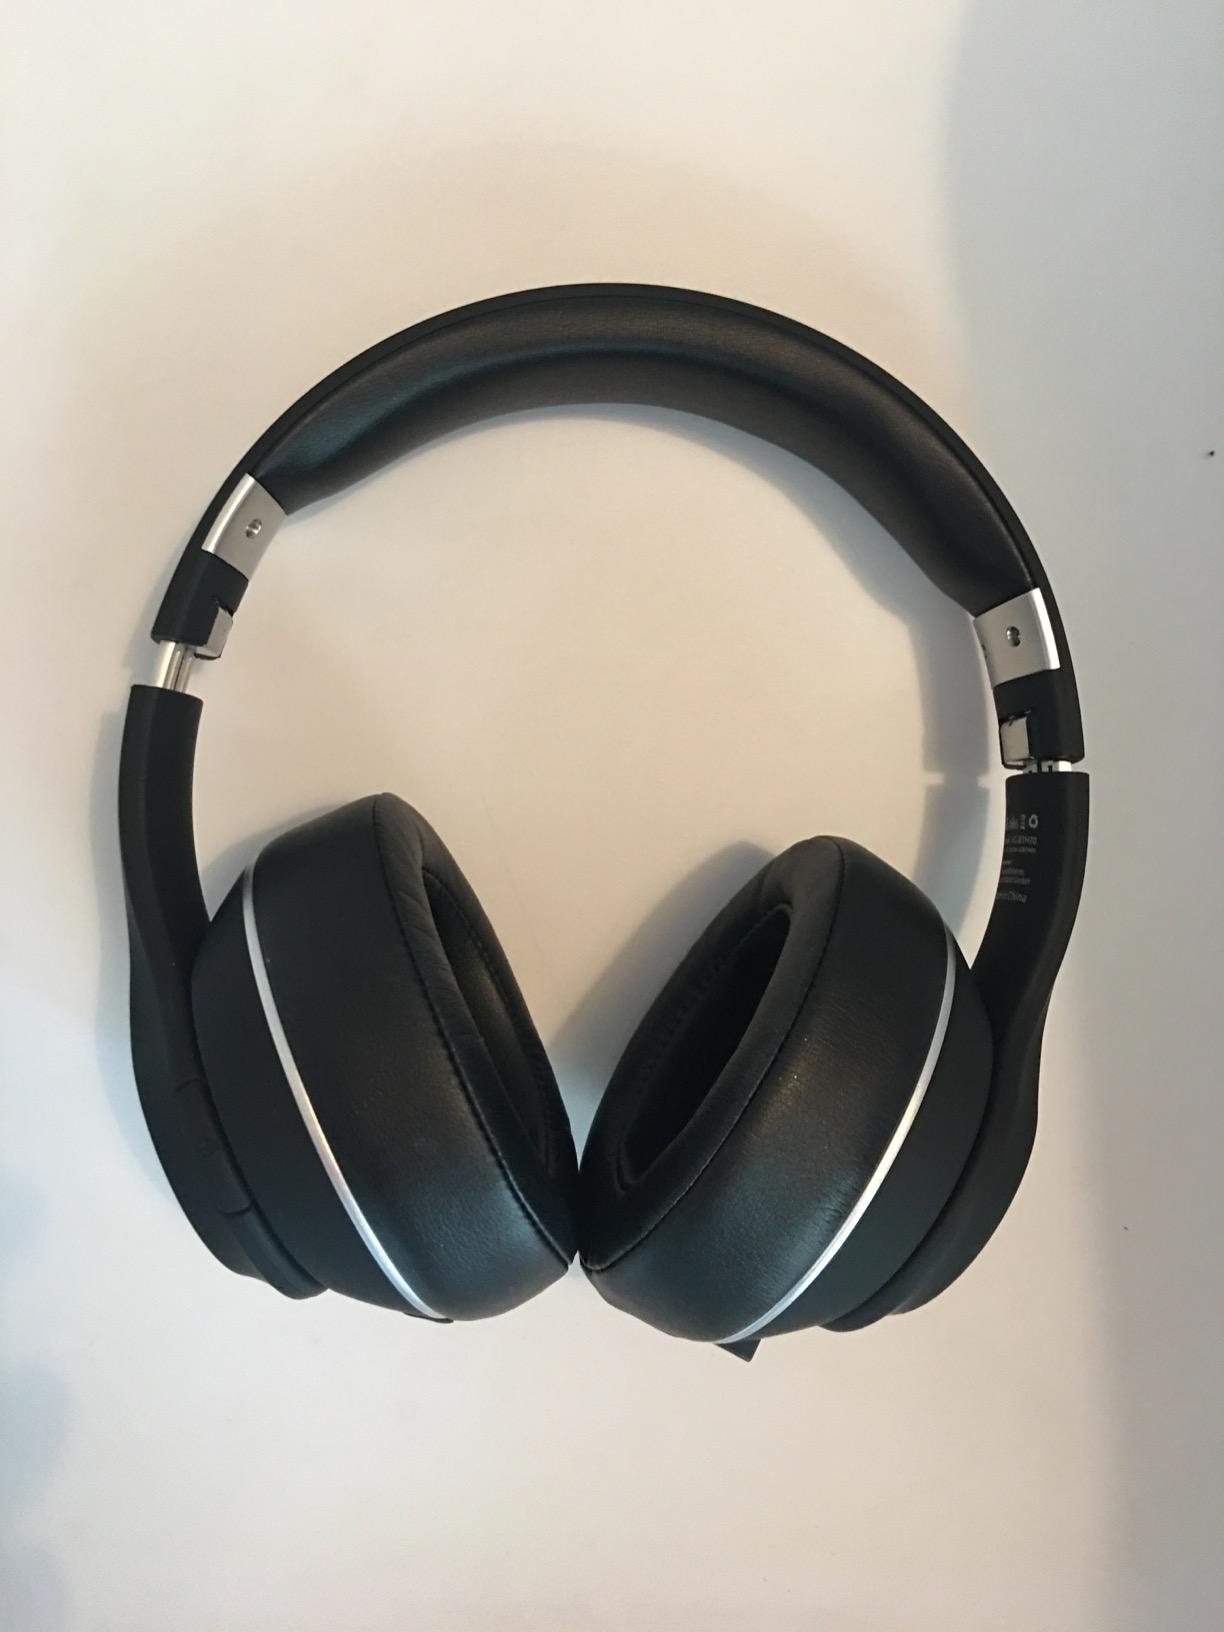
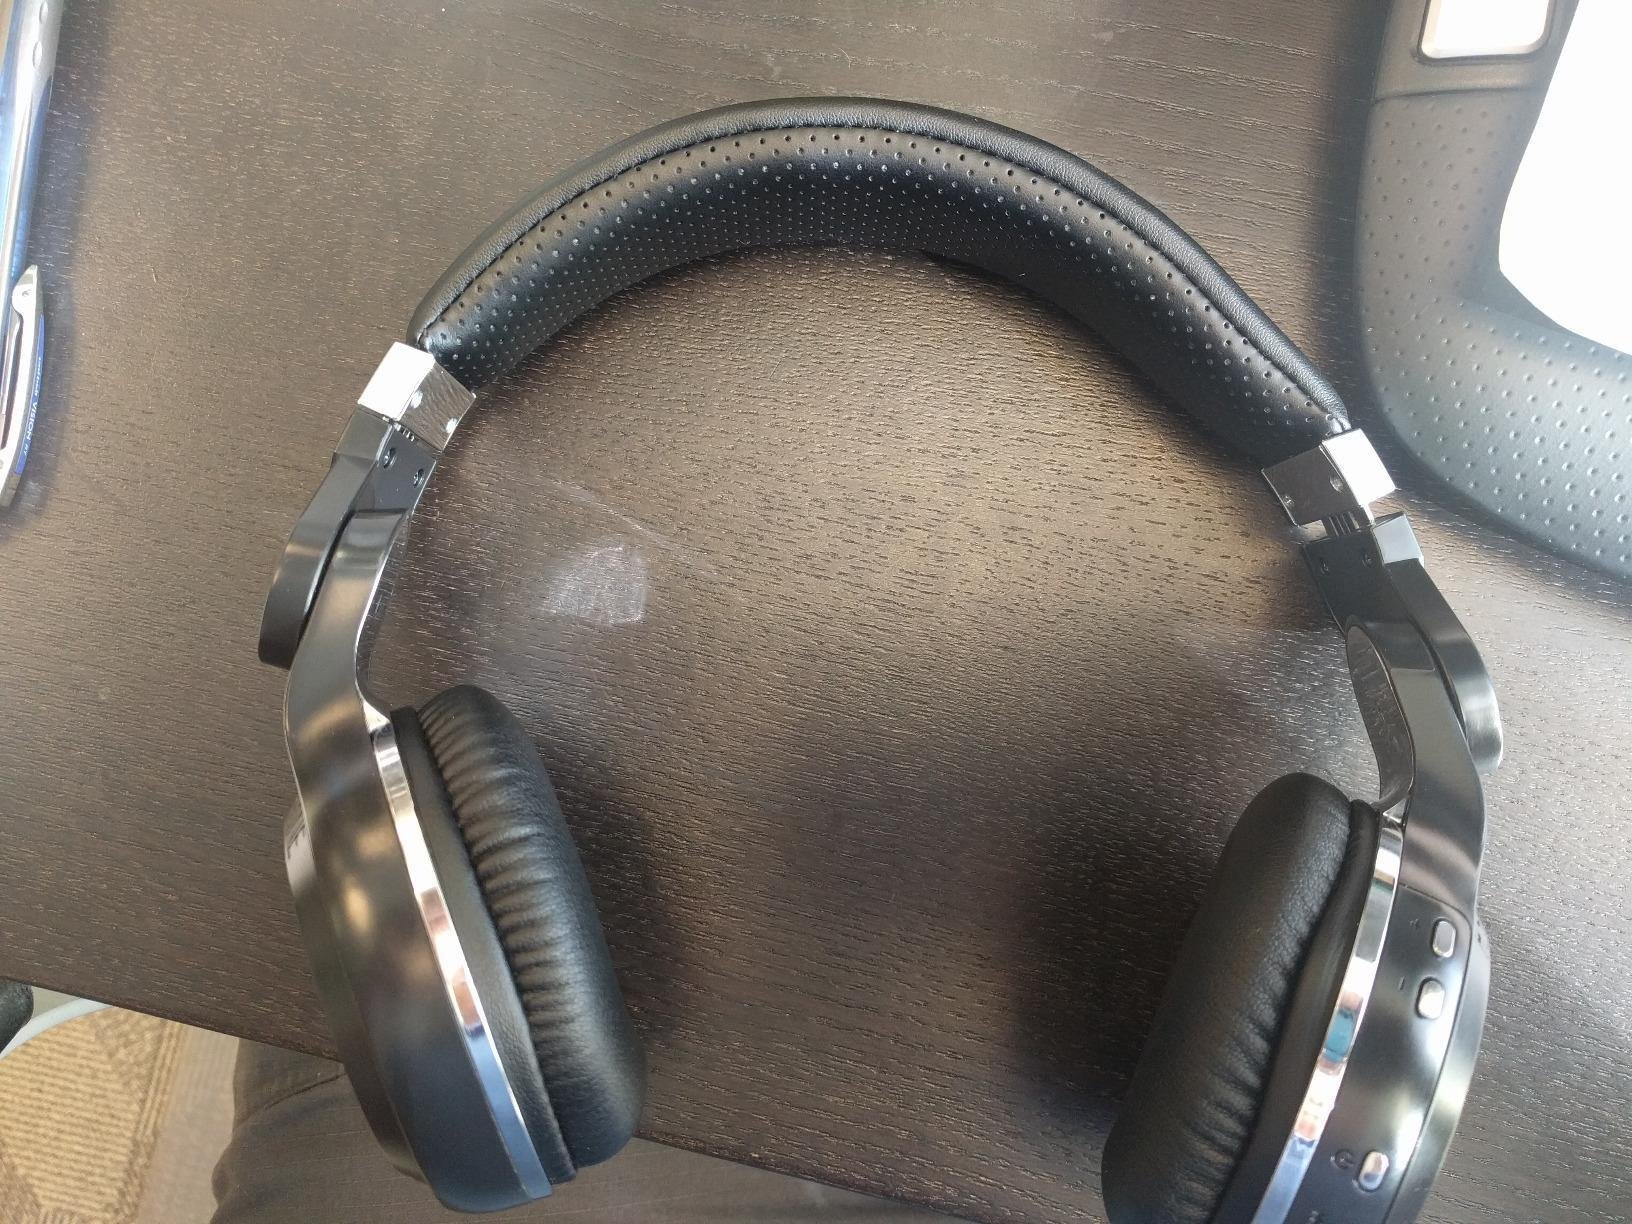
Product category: headphones
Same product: no